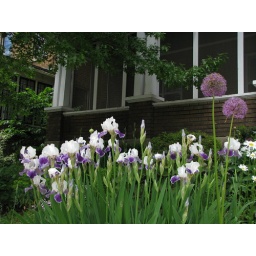
These were in front of a house across the street from the games.